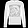
Label: Pullover